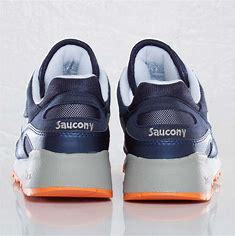
Brand: Saucony
Model: Shadow 6000